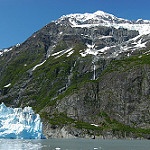
Label: glacier